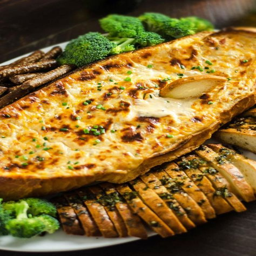
football sunday dip : the a dish that goes perfectly well for small groups or large gatherings .